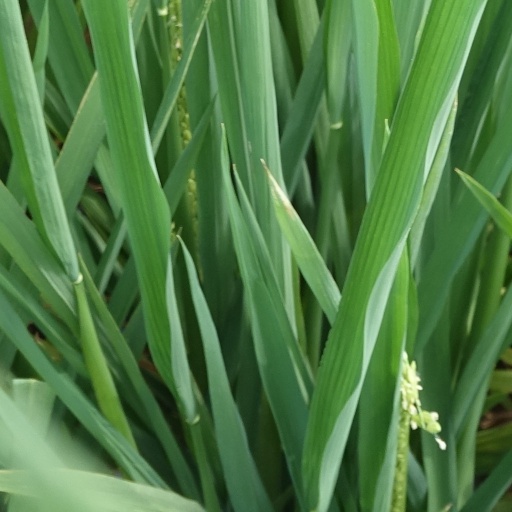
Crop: rice